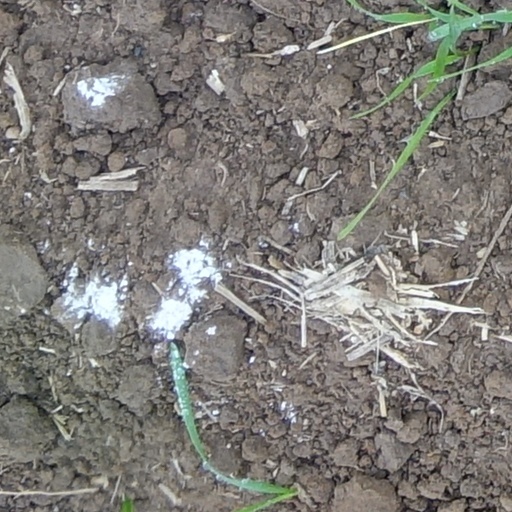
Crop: wheat